Ratskeller

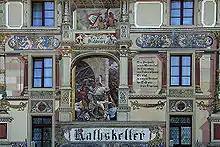
The Rathskeller in Olten, Switzerland

Ratskeller (German: "council's cellar", pl. "Ratskeller", historically "Rathskeller") is a name in German-speaking countries for a bar or restaurant located in the basement of a city hall ("Rathaus") or nearby. Many taverns, nightclubs, bars and similar establishments throughout the world use the term.